Julio Borbón

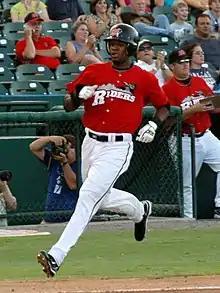
Borbon playing for the Frisco RoughRiders in .

On August 16, 2007, Borbón signed a four-year major league contract worth $1.3 million, with a $800,000 signing bonus. Because he was signed to a major league contract, Borbón was placed on the Rangers 40-man roster and was optioned to the Single-A Spokane Indians. At Spokane, he played in 7 games and had a .172 batting average. He was then sent to play rookie ball for the Surprise Rangers and played two games for them.